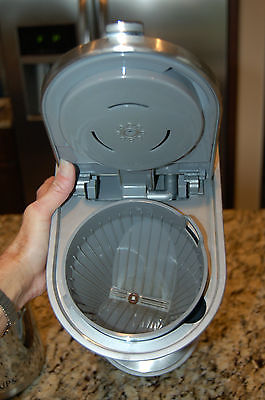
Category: coffee maker